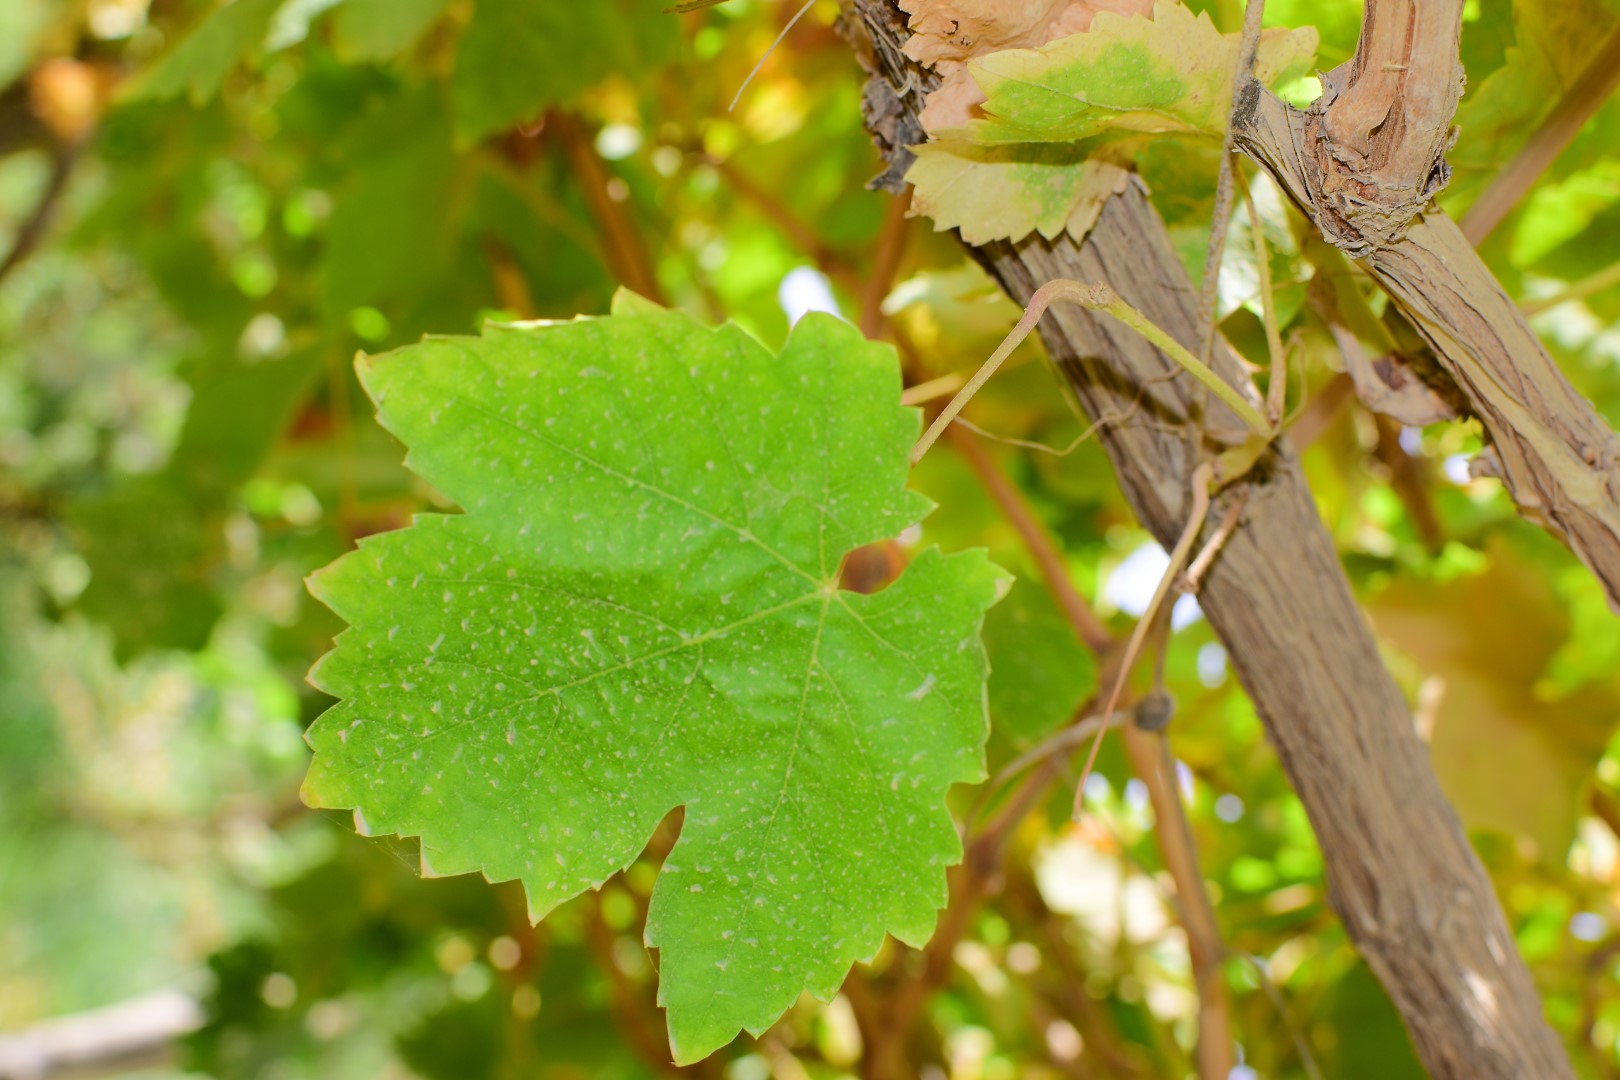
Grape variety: Thompson Seedless